Disc dog

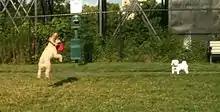
Cockapoo midair catching disc with canine onlooker

Not all dogs immediately understand the concept of the game. A dog may not instinctively know to turn and chase after a disc that is thrown over its head. To begin, the disc should be thrown straight to the dog at a short distance. Once a dog knows how to catch, it can learn the additional concept of running to catch the disc. The disc should be thrown at increasing heights, gradually throwing the disc higher, until it finally goes over the dog's head. At that point the dog instinctively follows the disc all the way around.